2013 WRC2 Championship

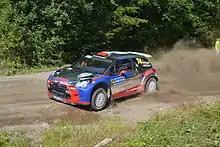
Former Formula One driver Robert Kubica—seen here at the Rally of Finland—won the WRC-2 title, driving a Citroën DS3 RRC.

The 2013 FIA WRC2 Championship was the first season of WRC2, a rallying championship organised and governed by the Fédération Internationale de l'Automobile in support of the World Rally Championship. It was created when the Group R class of rally car was introduced in 2013.